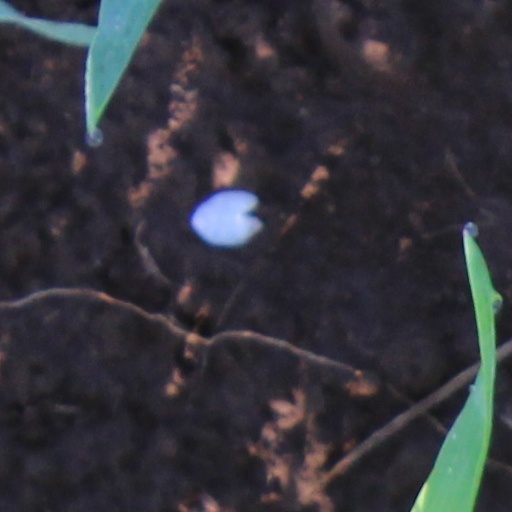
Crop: wheat